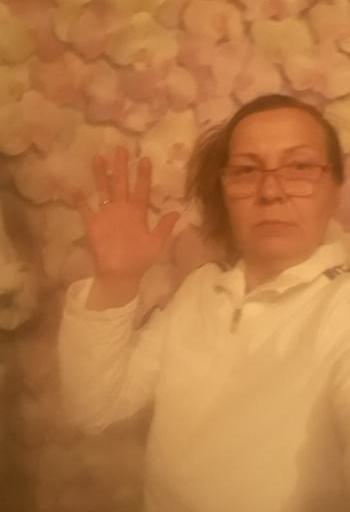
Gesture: palm